John Hancock (ornithologist)

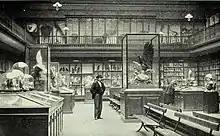
The bird room in the early 1900s

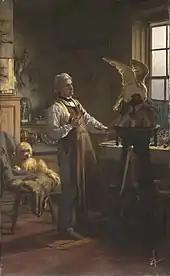
Portrait of John Hancock in his Studio by H.H. Emmerson

The Hancock Museum in Newcastle upon Tyne is named after the Hancock brothers, both of whom took an instrumental part in getting the museum built to house older collections made by Marmaduke Tunstall, George Allan and others. The collections were held by the Natural History Society of Northumberland, Durham, and Newcastle-on-Tyne and the members of the society included P. J. Selby, Nathaniel J. Winch, W. C. Hewitson, Dr. George Johnston of Berwick, Joshua Alder, and Albany Hancock. Alder and Hancock collected marine specimens extensively. It was after Albany died in 1873 that a memorial was considered and John Hancock suggested a newer and larger building for the collections. Hancock persuaded Colonel John Joicey to purchase a site opposite Barras bridge and it was presented to the Society. Built finally and opened in 1884, John Hancock was responsible for much of the reorganization of the new museum. Hancock also prepared flat skins for the collection and received specimens from as far as India through correspondents like Edward Blyth. The museum contains many specimens from their collections. Hancock's collection includes a specimen of the red-necked nightjar "Caprimulgus ruficollis" claimed to be the first one from Britain and continues to stand as a unique record. Suspicions of an error in the records or even of wilful fraud have been dismissed as Hancock was careful in recording collection information. In some specimens such as an alpine swift without location information, he even noted the fact that it was missing accurate location information. Hancock was also the first to record the breeding of the black redstart in 1845. The museum came to be called the Hancock Museum in 1890 after the death of John Hancock.